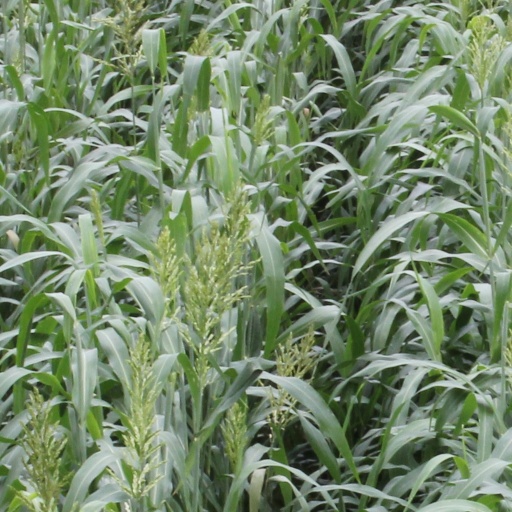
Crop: sorghum